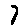
Label: 7